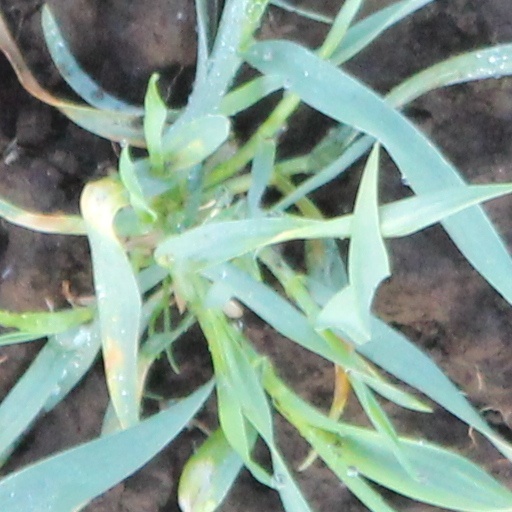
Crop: wheat